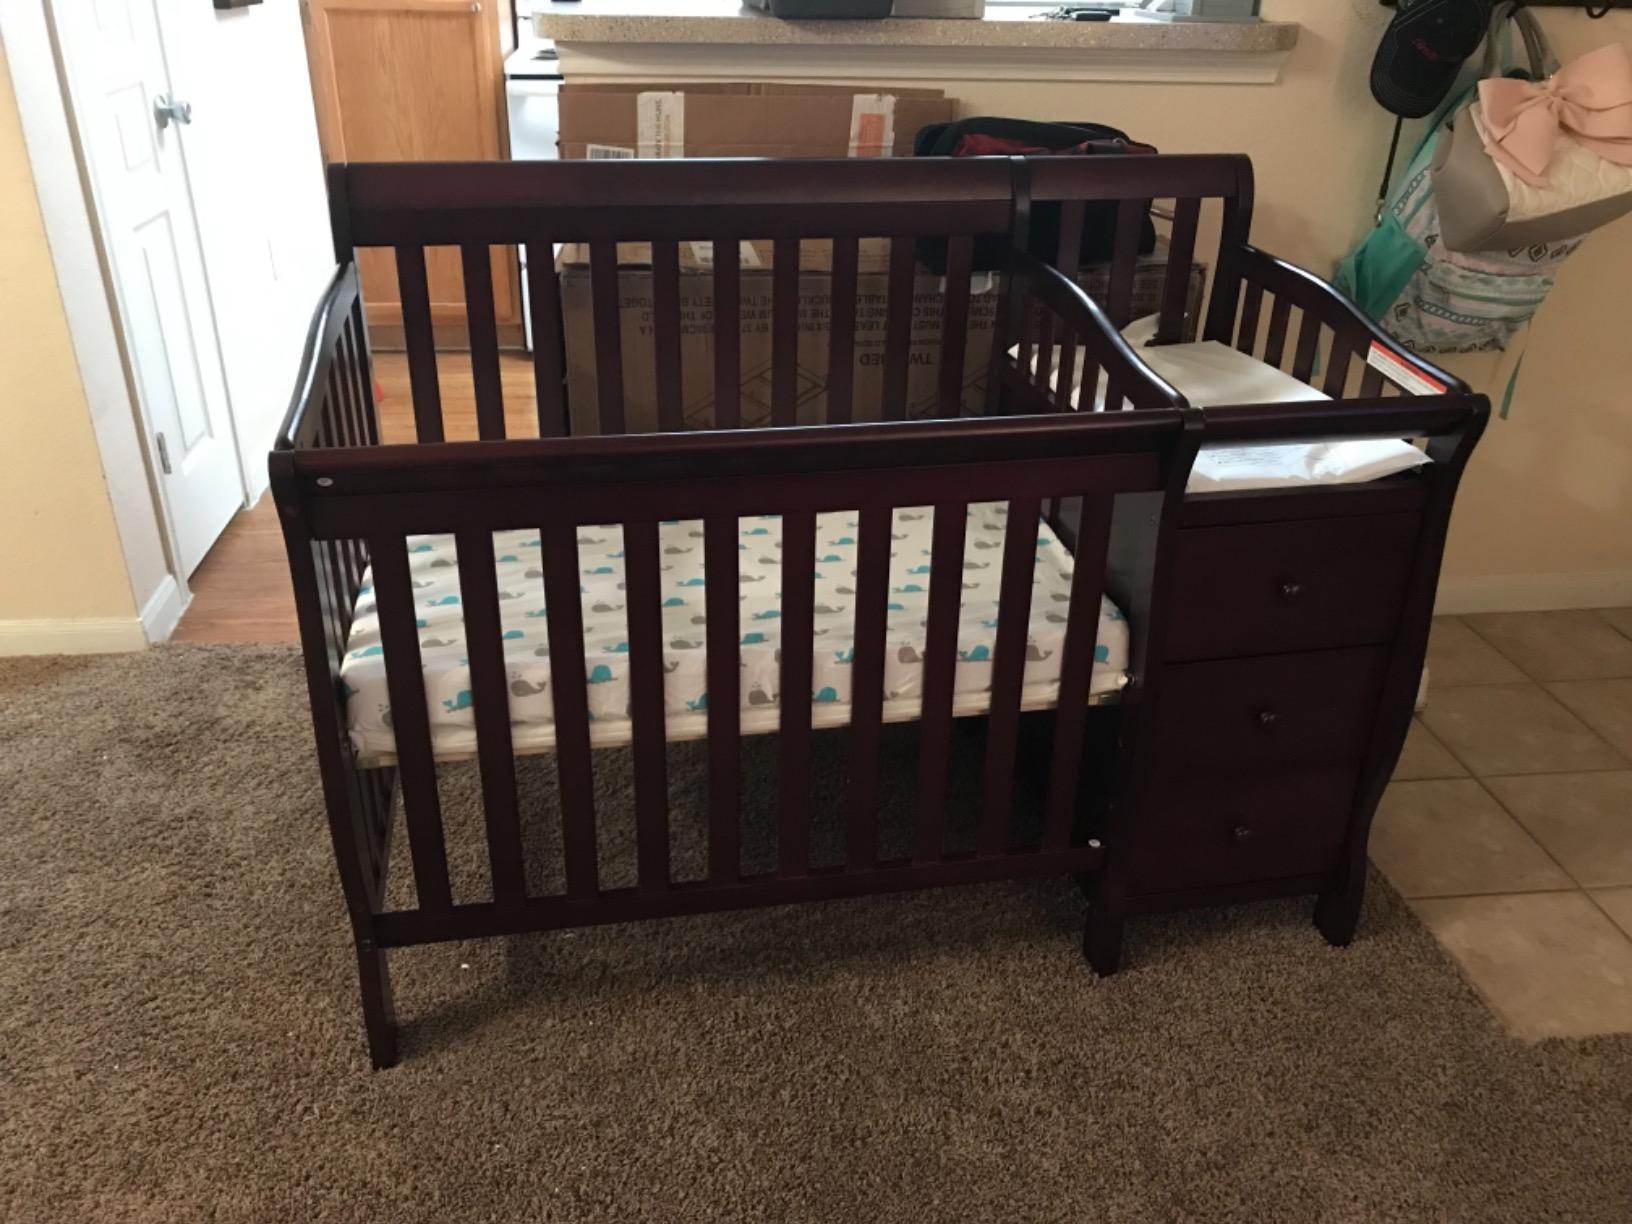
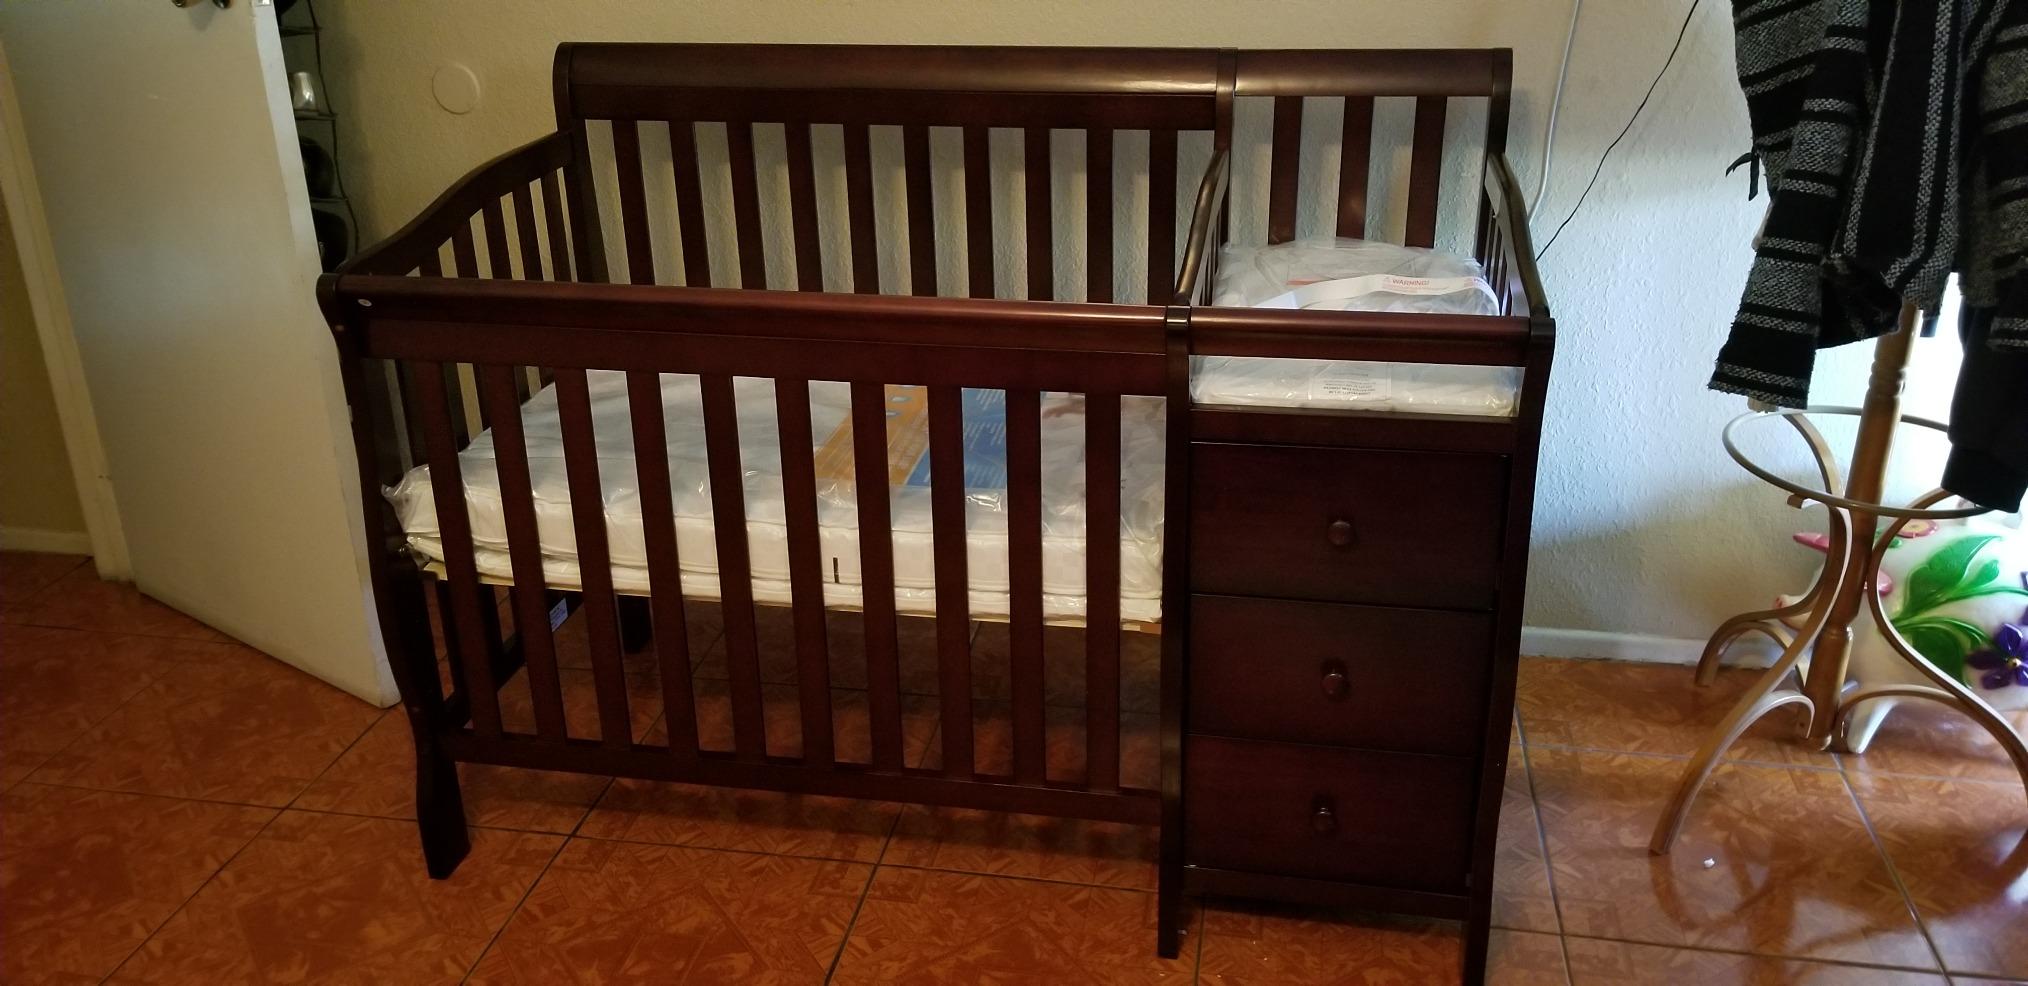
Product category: products_crib
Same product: yes